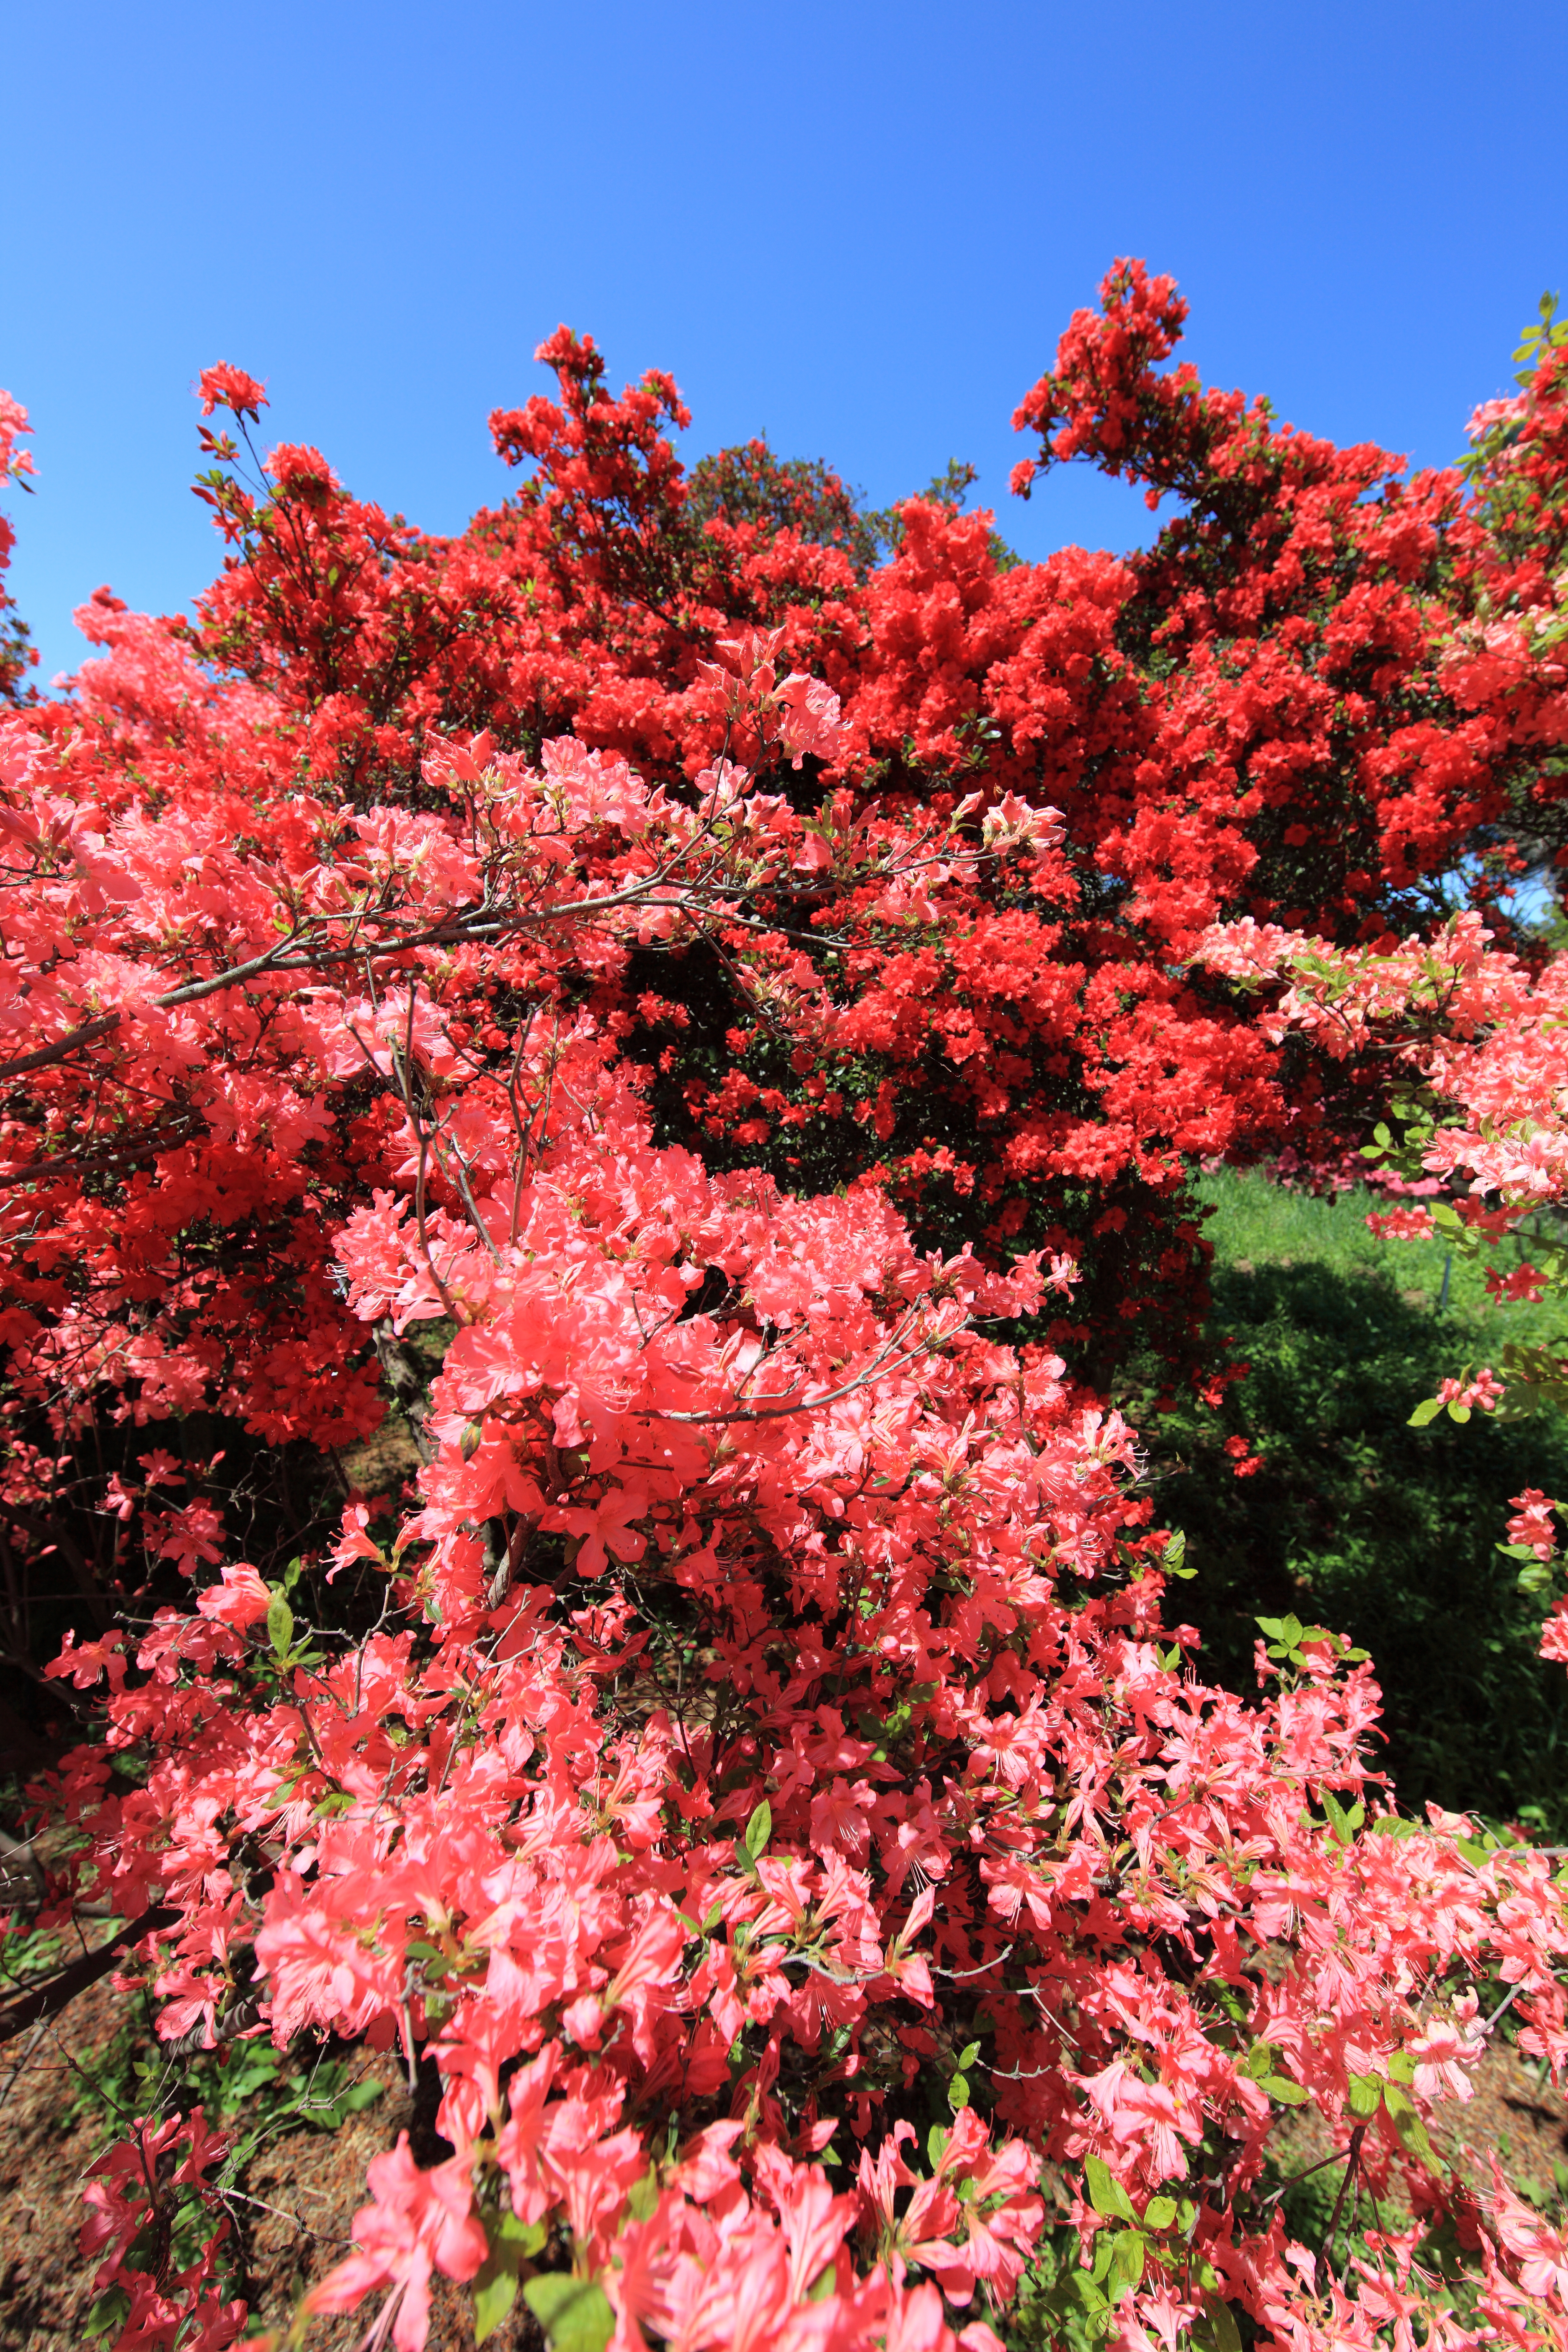
tree, blossom, plant, leaf, flower, high, autumn, season, maple tree, shrub, rhododendron, 5d, hires, markii, hi, res, resolution, azalea, flowering plant, woody plant, land plant